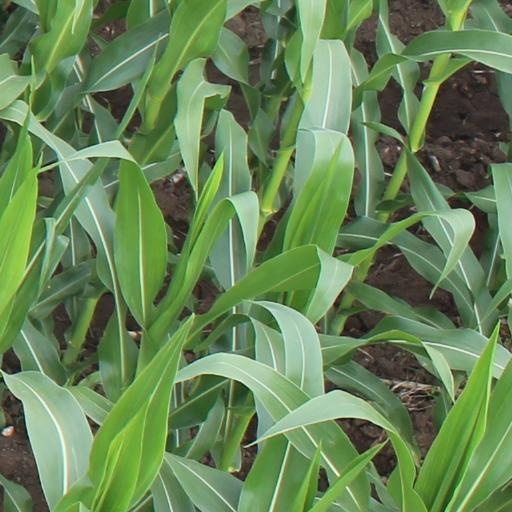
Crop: maize; corn